Anna de Noailles

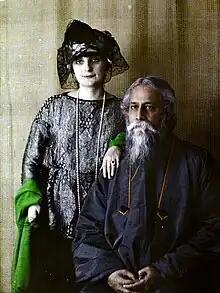
Anna de Noailles with Rabindranath Tagore, 1920. Autochrome by Auguste Léon.

Starting with her first collection, "Le Coeur innombrable" (1901) Anna de Noailles wrote nine volumes of poetry; three novels, including "Le Visage émerveillé" (1904); a novella on gender relations called "Les Innocentes, ou La Sagesse des femmes" (1923); a collection of prose poems called "Exactitudes" (1930); and an autobiography titled "Le Livre de ma vie" (1932).